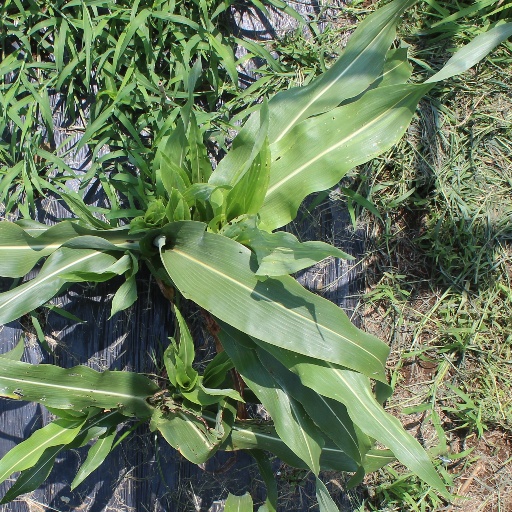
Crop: sorghum